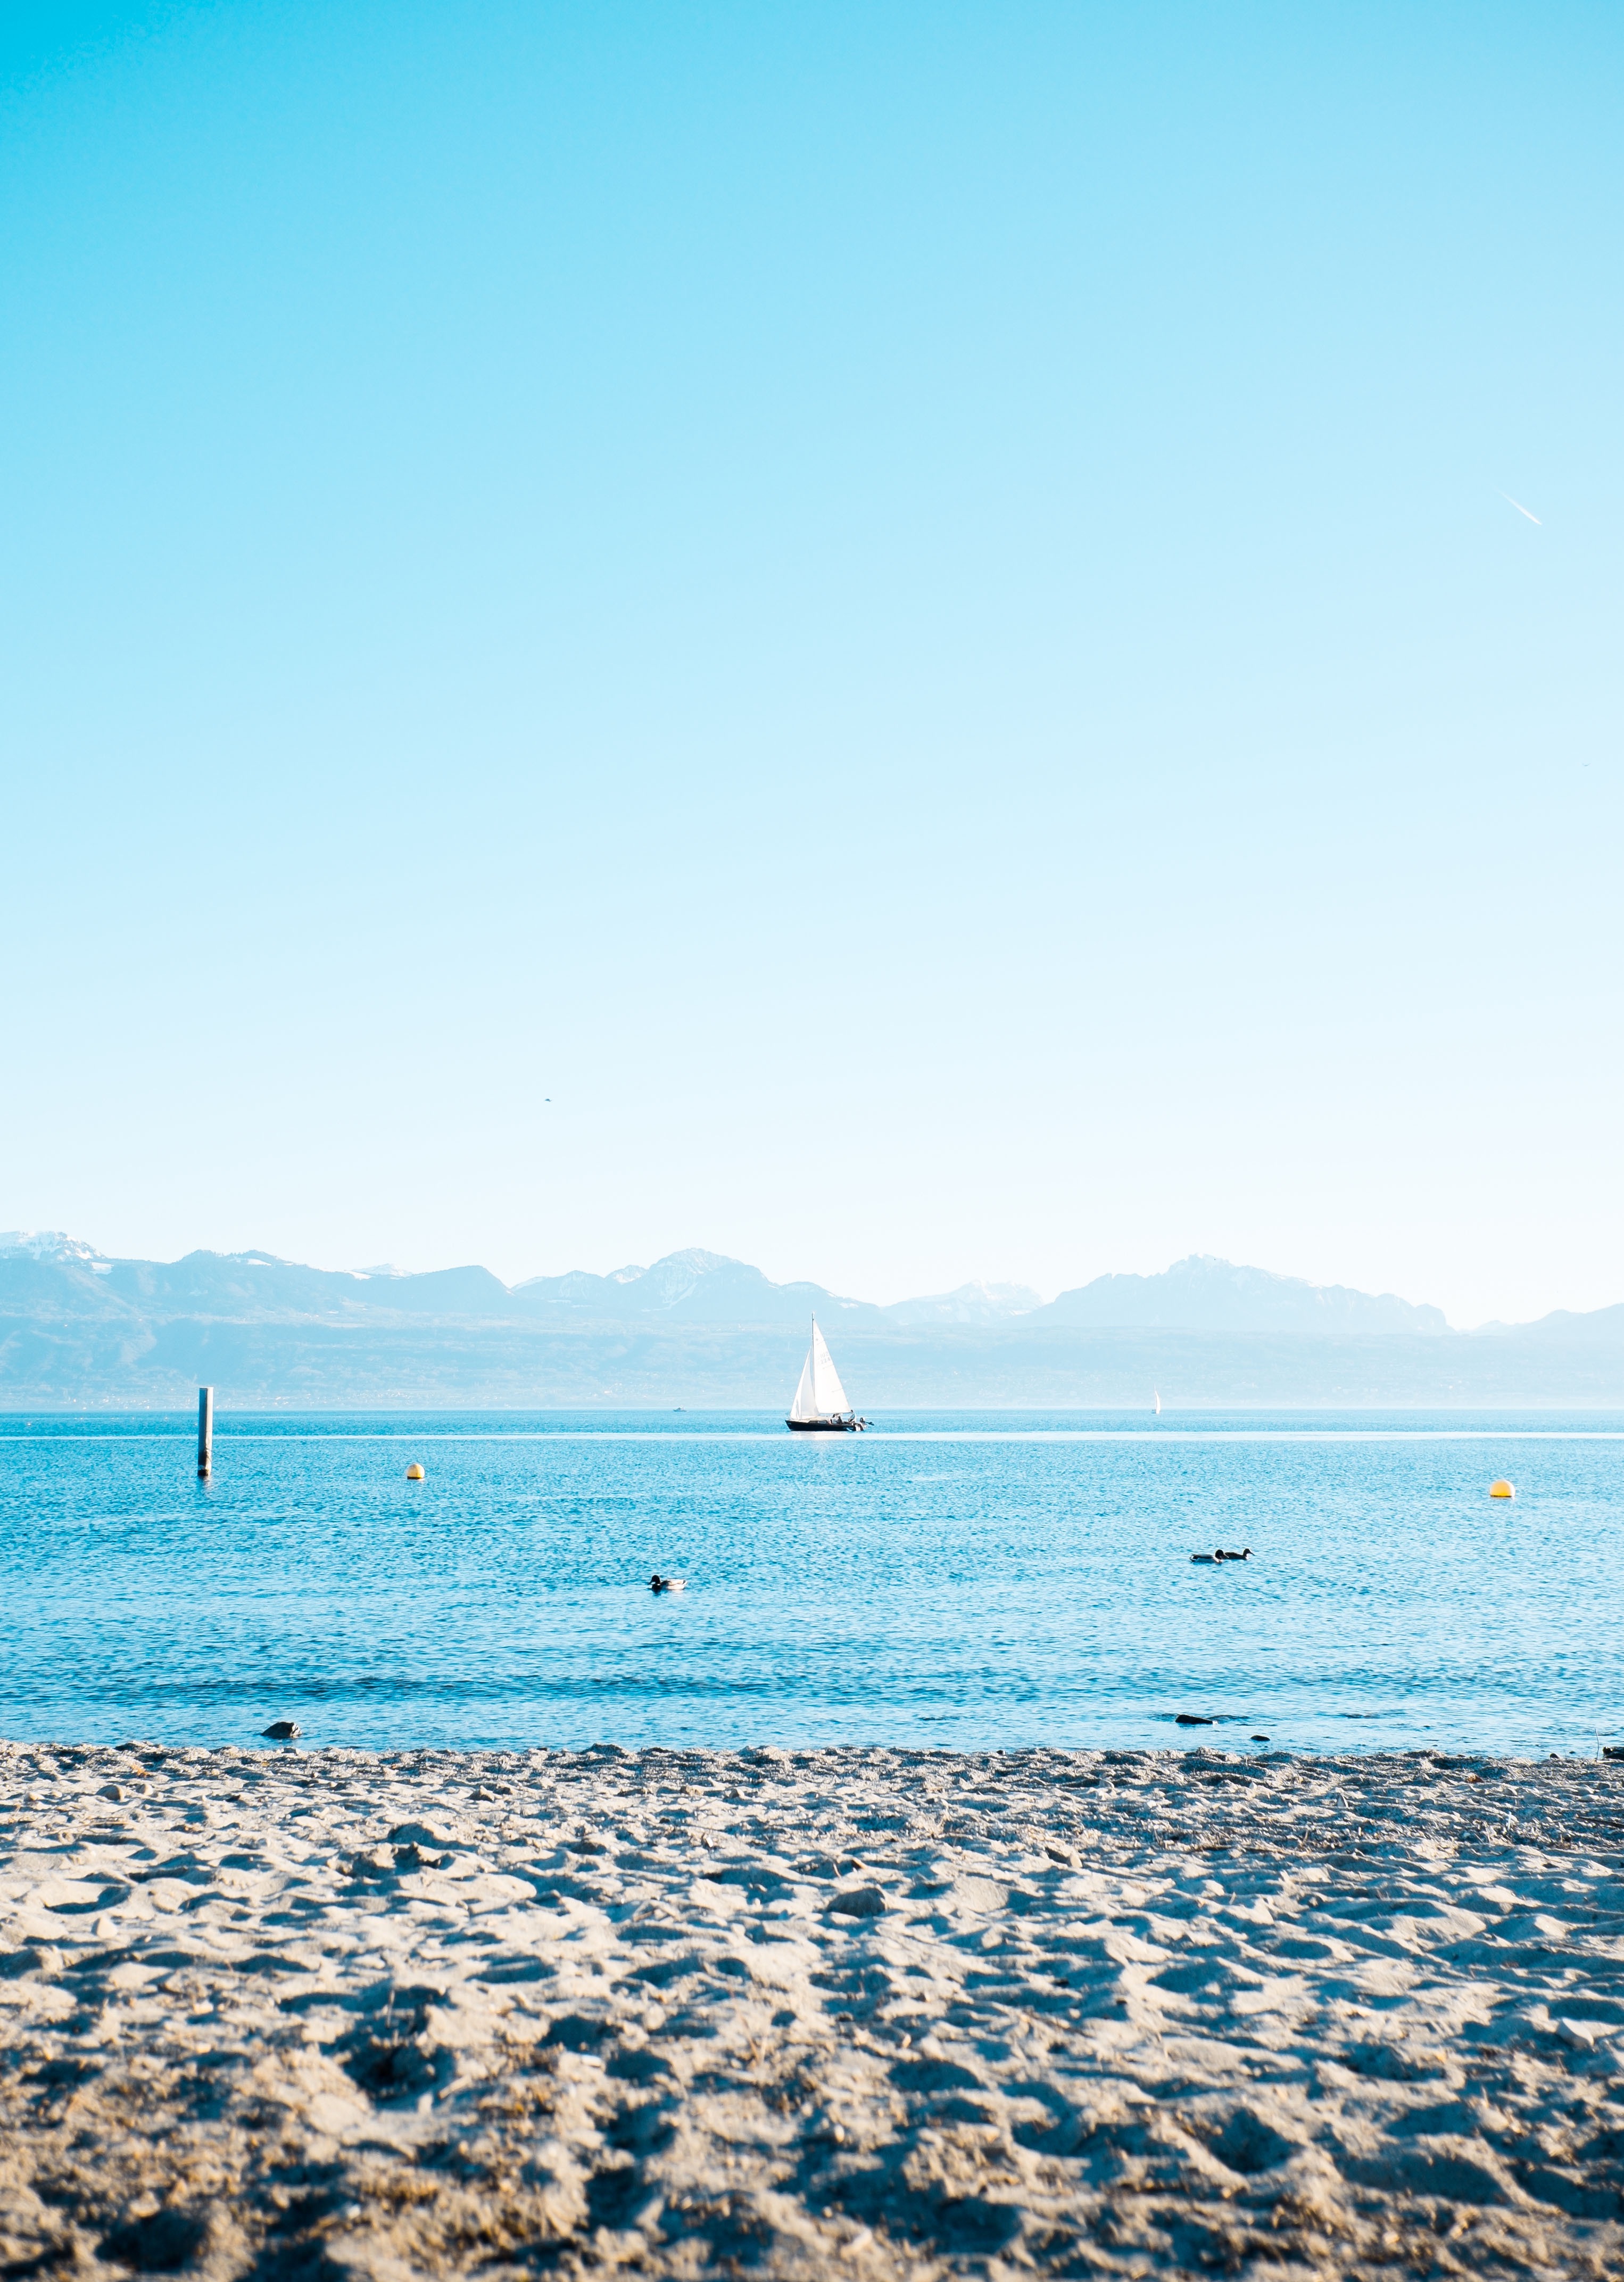
beach, sea, coast, water, sand, ocean, horizon, sky, sunlight, shore, wave, vacation, lagoon, bay, blue, body of water, cape